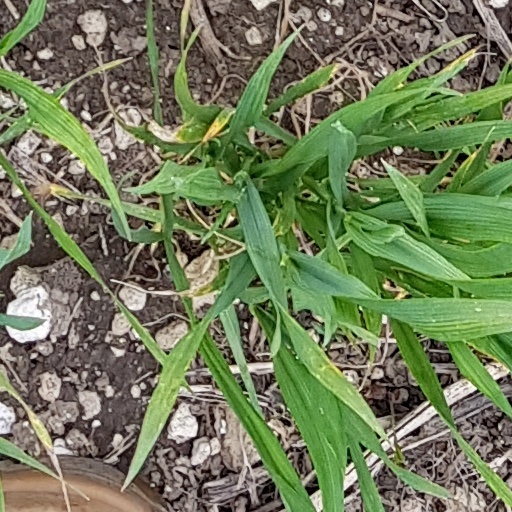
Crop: wheat